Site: brandenburg
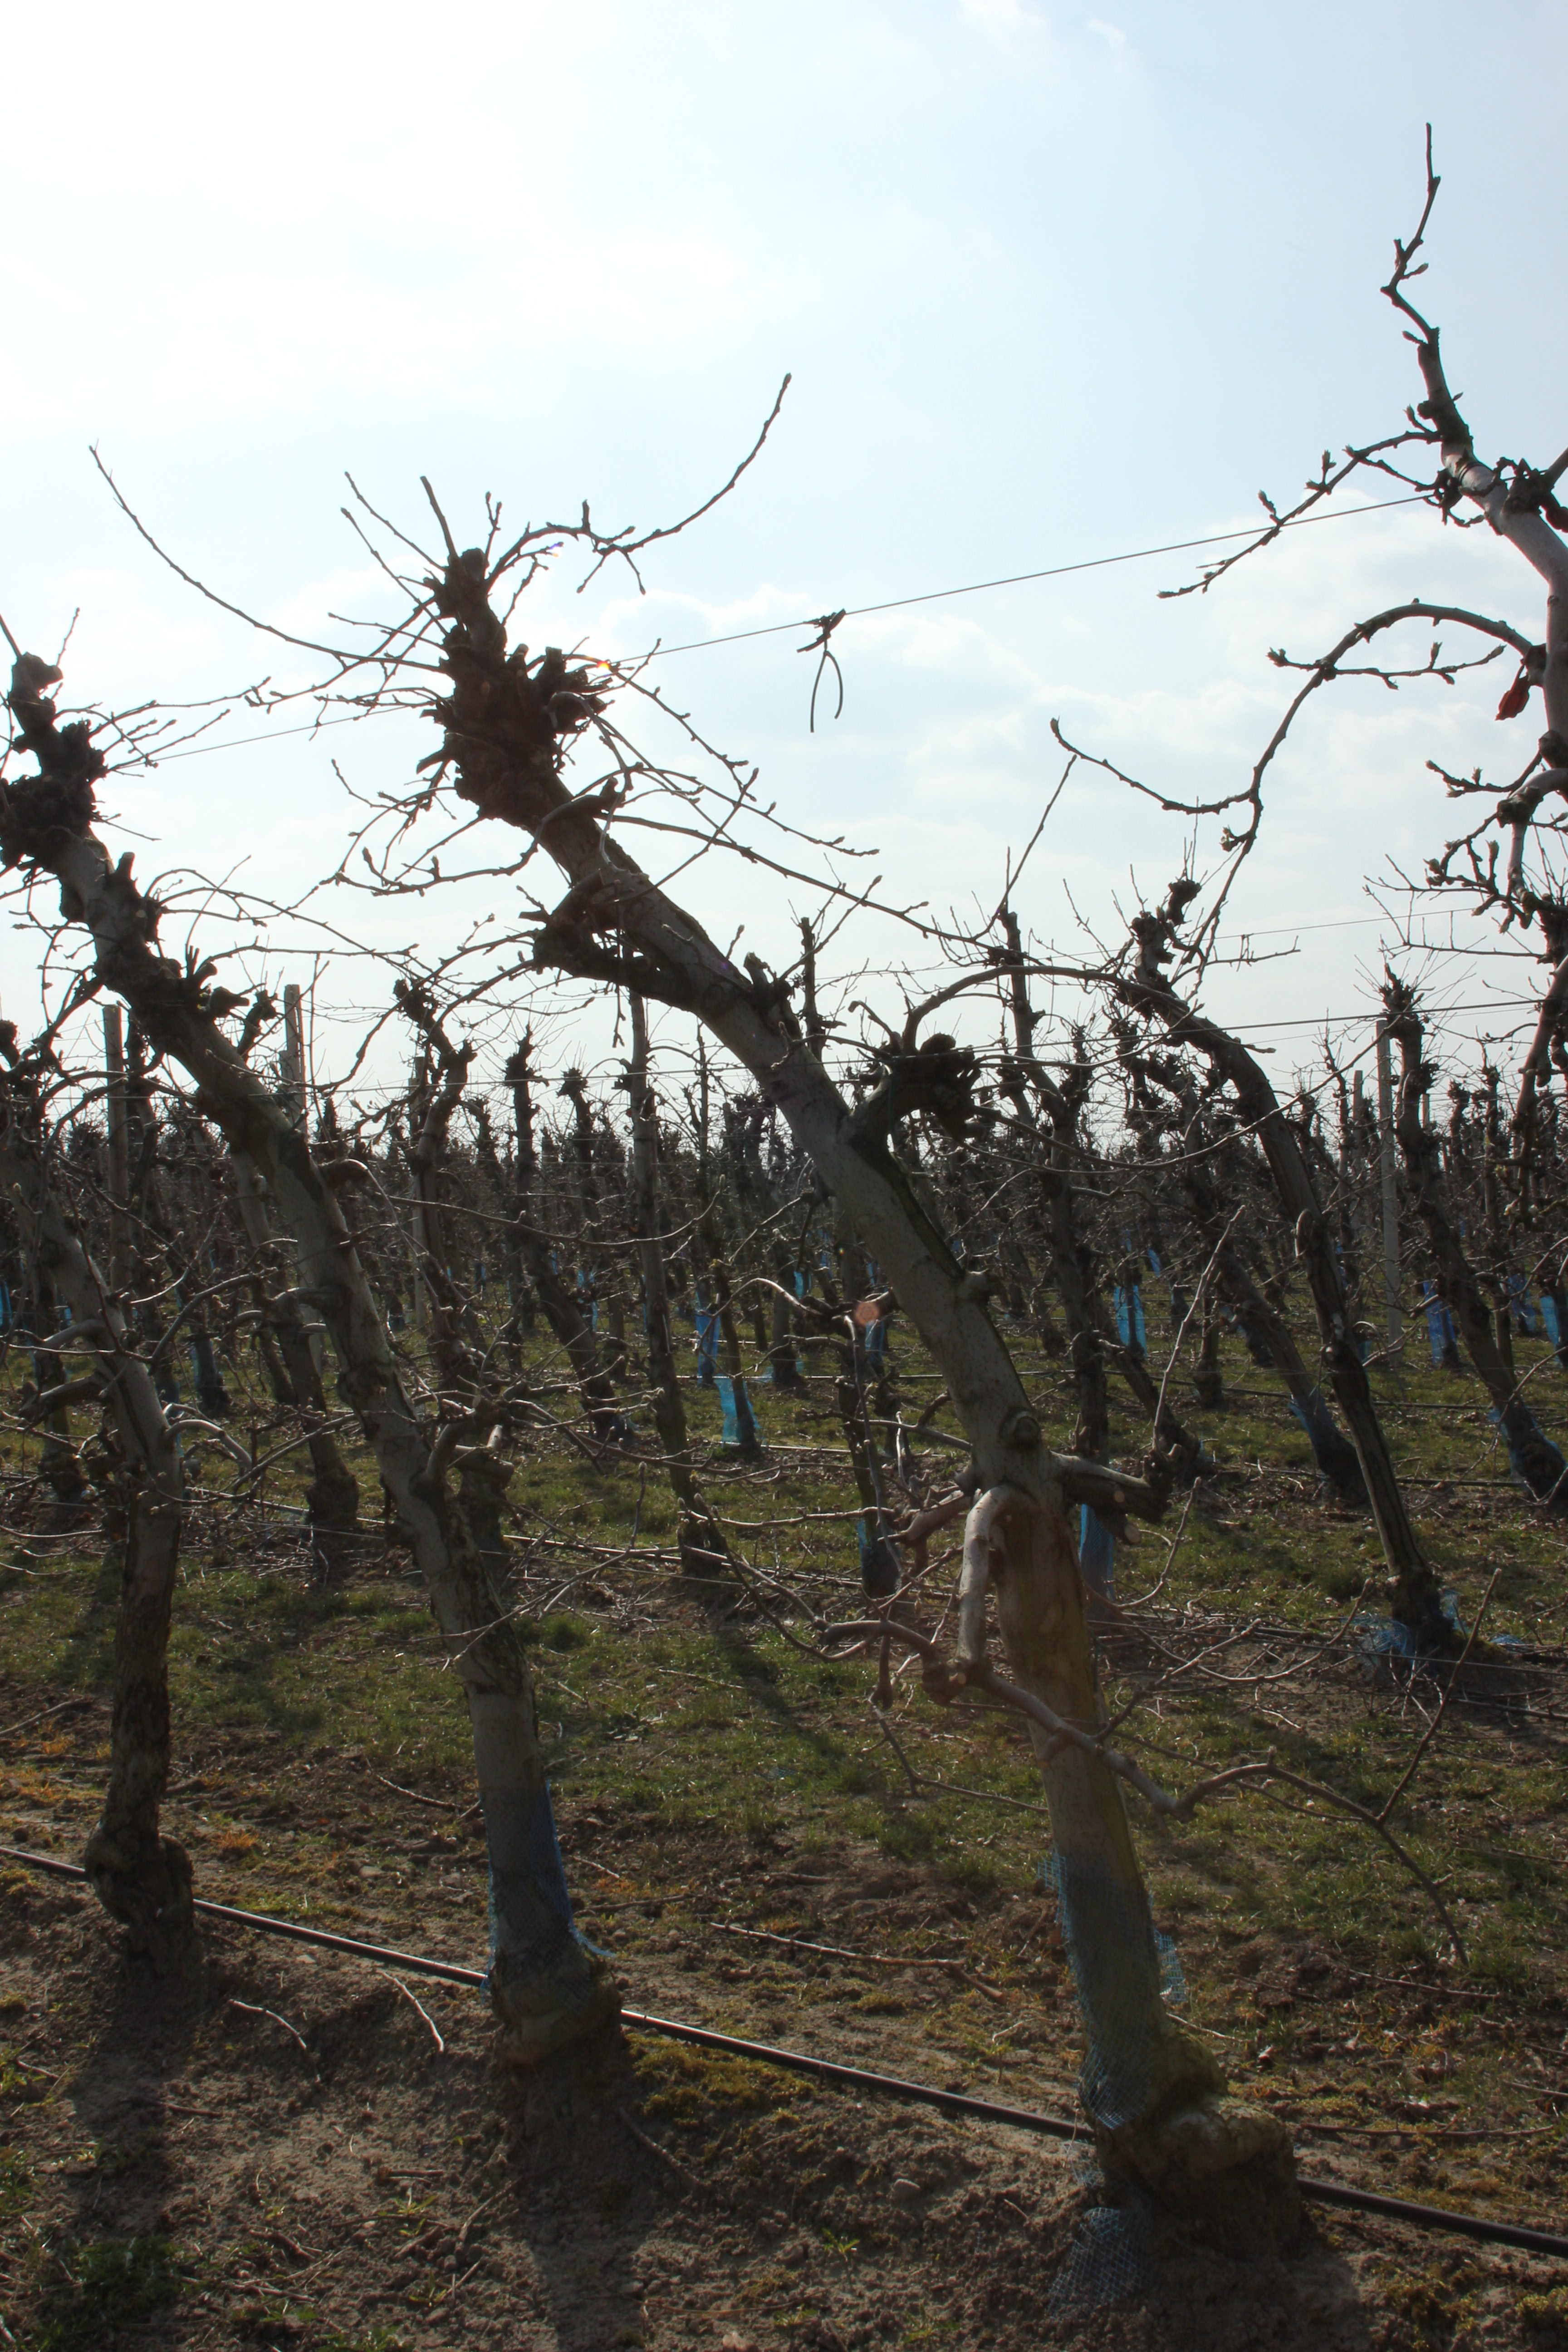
Growth stage (BBCH 03): Bud development